Occupation of Iraq (2003–2011)

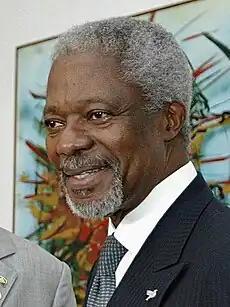
Kofi Annan, 7th Secretary-General of the United Nations

Iraq became one of the top current purchasers of US military equipment with their army trading its AK-47 assault rifles for the more accurate US M16 and M4 rifles, among other equipment.